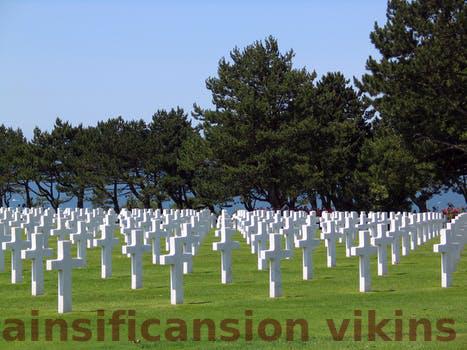
Label: Watermark